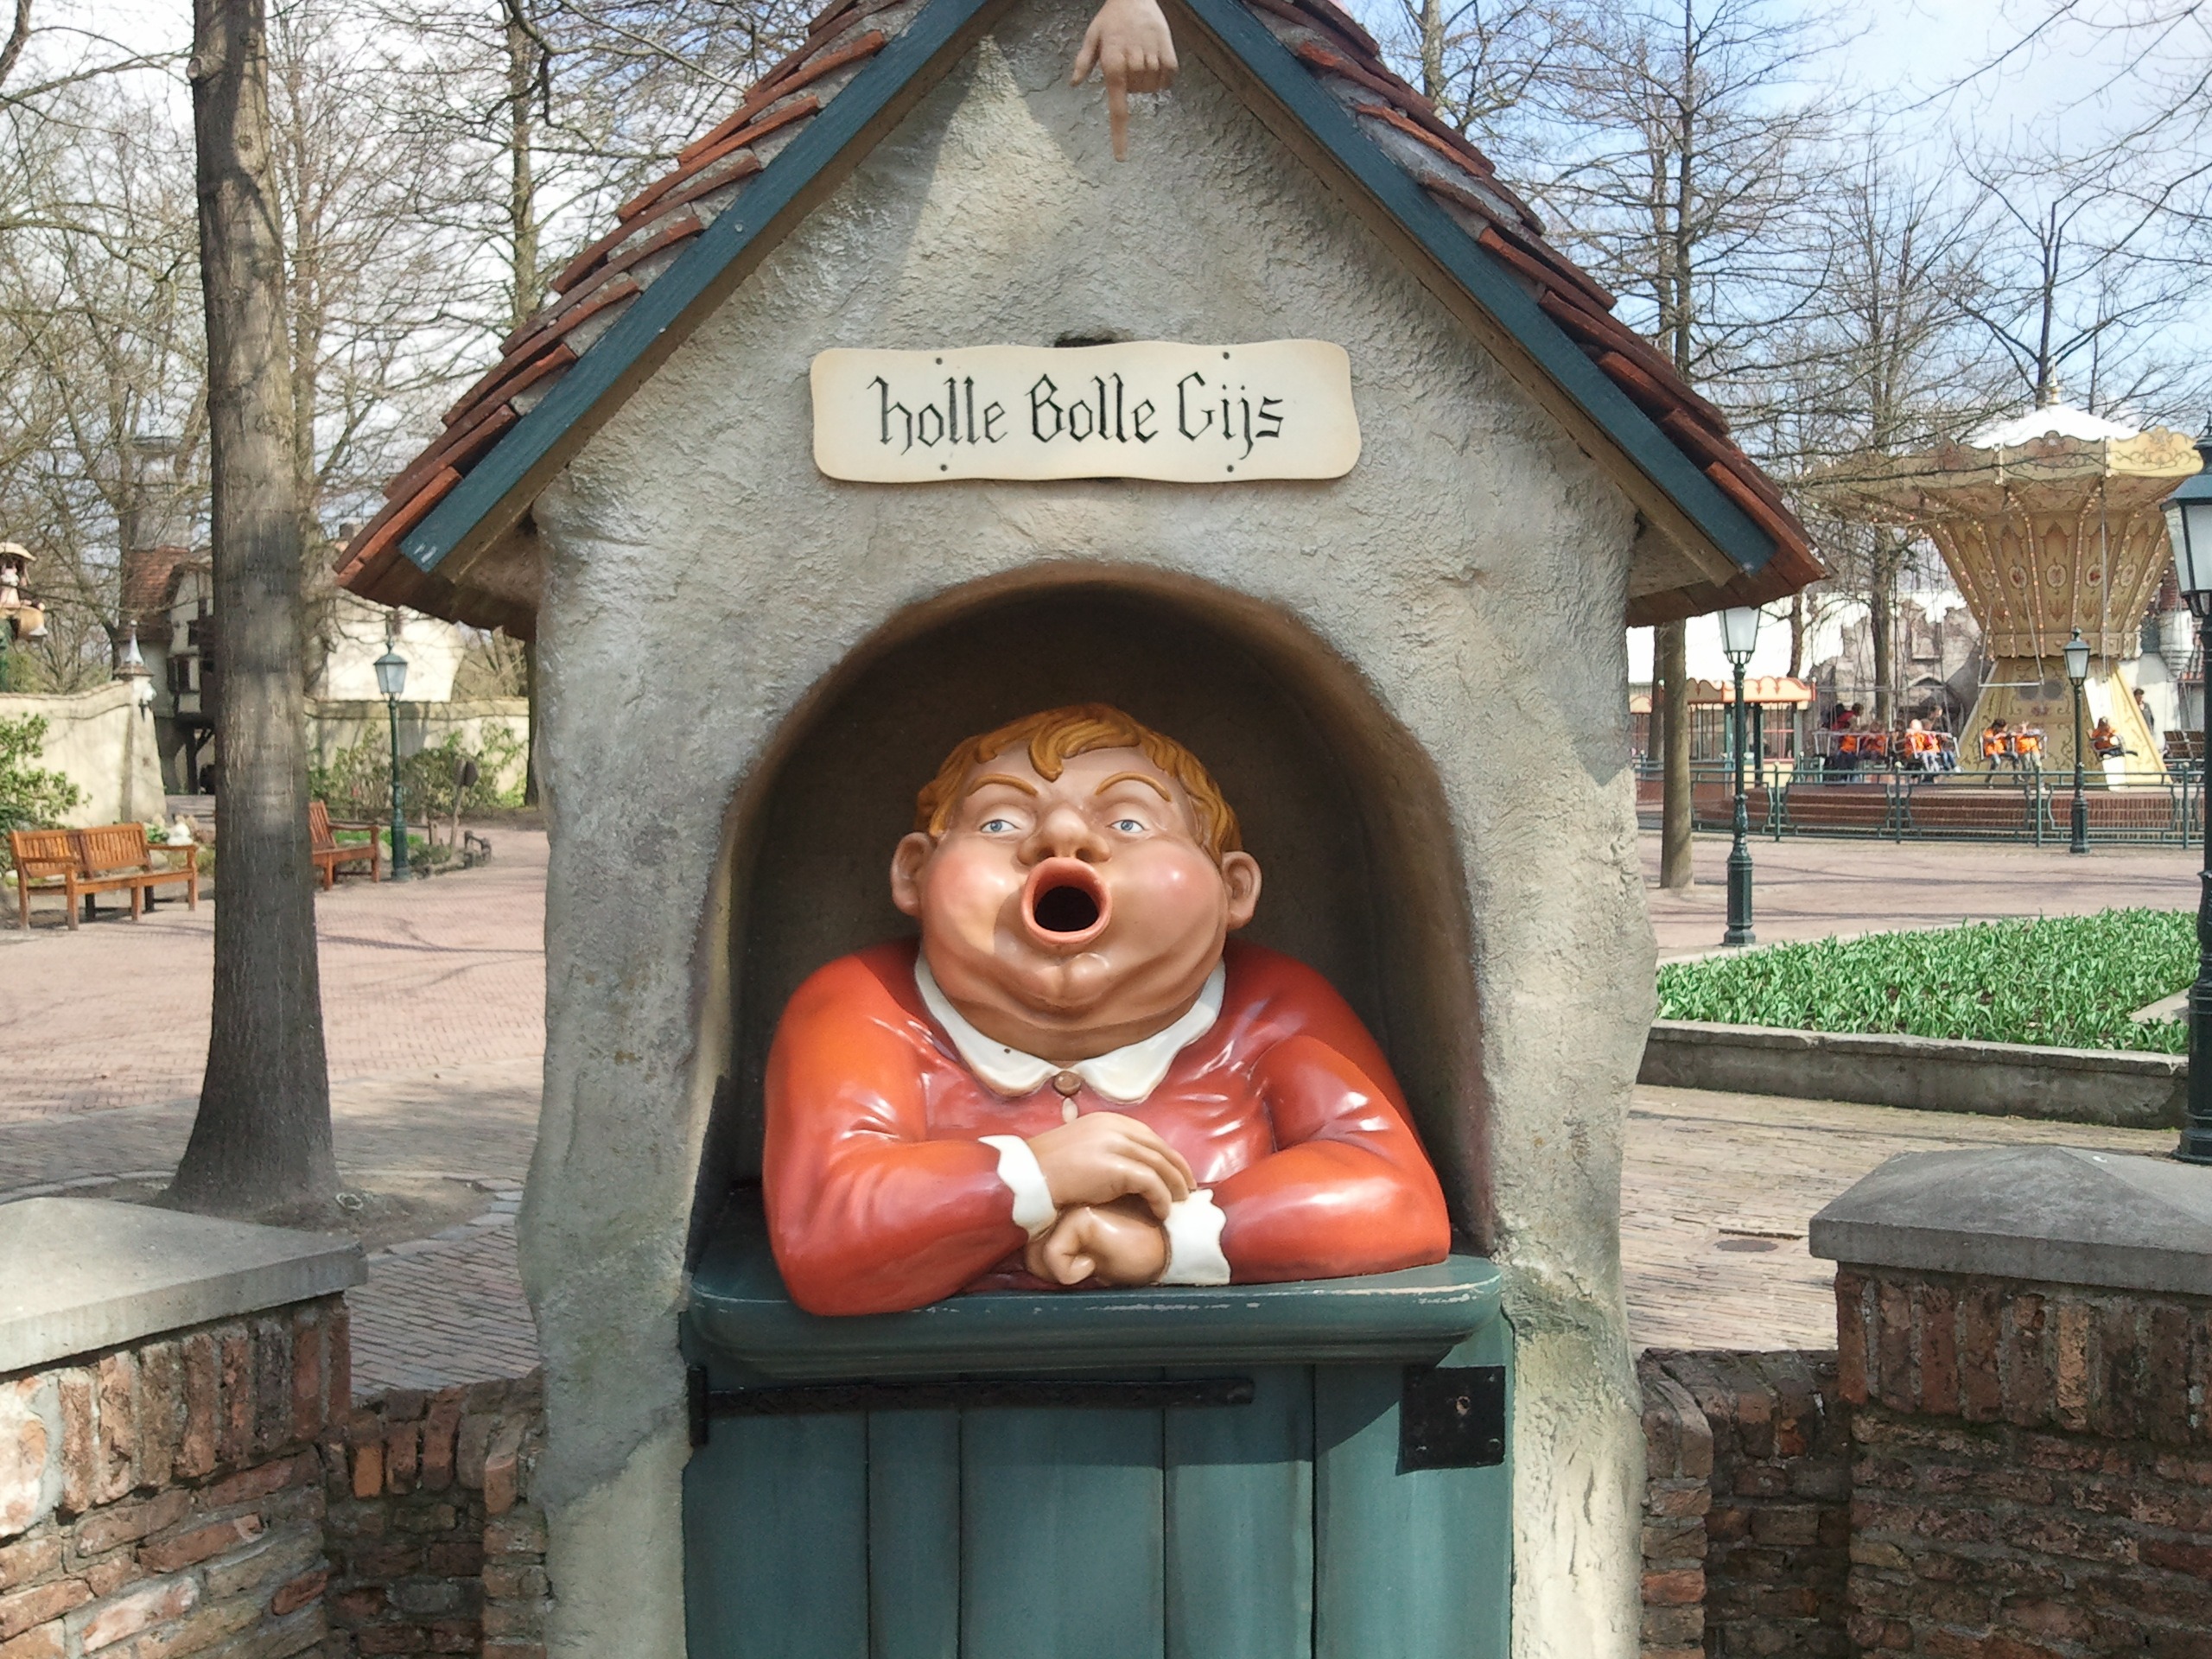
shrine, wolverine, efteling, holle bolle gijs, paper here